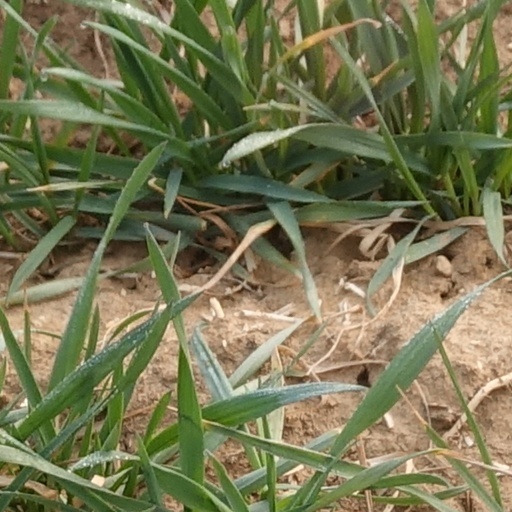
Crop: wheat